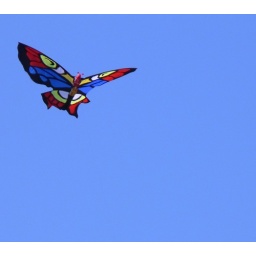
Layangan/Kite in bright blue sky